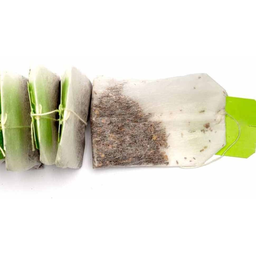
Label: trash